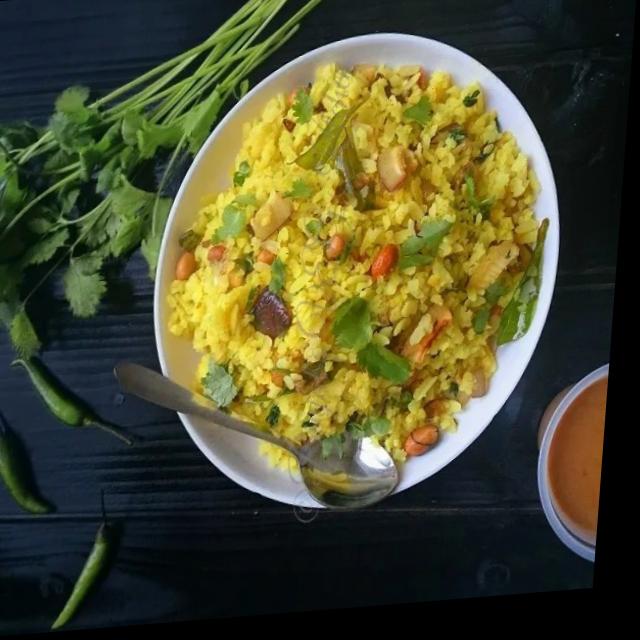
Dish: poha